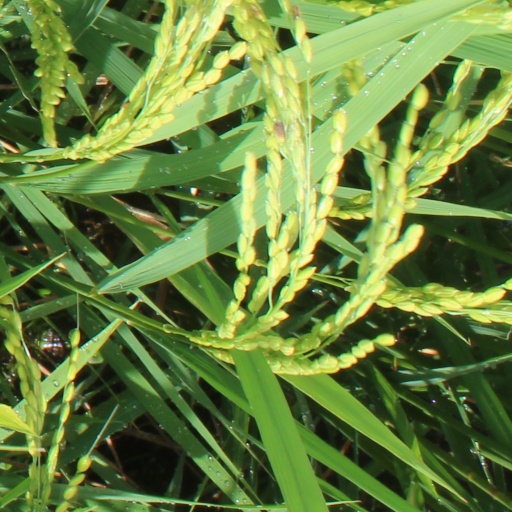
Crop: rice